Konstantina Vlachaki

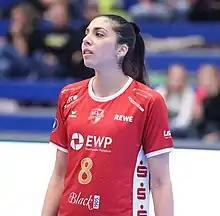
Konstantina Vlachaki (2021)

Konstantina Vlachaki (born May 8, 1995, in Chania, Greece) is a female professional volleyball player from Greece, who laste played in Hellenic Volley League for Panathinaikos. From 2014 to 2019 as a member of Olympiacos Piraeus she won 5 Hellenic Championships, 5 Hellenic Cups, and the CEV Women's Challenge Cup in 2018, being also runner-up of the CEV Women's Challenge Cup in 2017.